Everything We Need

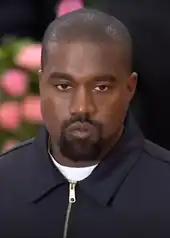
Critical assessments of West's vocals were somewhat mixed, with his delivery garnering praise while his lyricism was panned.

Musically, "Everything We Need" is a gospel and R&B ballad, with elements of contemporary trap. It is sonically minimalist, relying on a sparse arrangement. The song includes guitar, contributed by co-writer Bradford Lewis. West enthusiastically raps a series of brief, sharply delivered verses, which are succeeded each time by the song's chorus and bridge. These sections are sang gently by Clemons and Ty Dolla Sign, with the soulful chorus being multi-tracked. The artists accompany West's vocals at points, while a falsetto is contributed by Clemons.